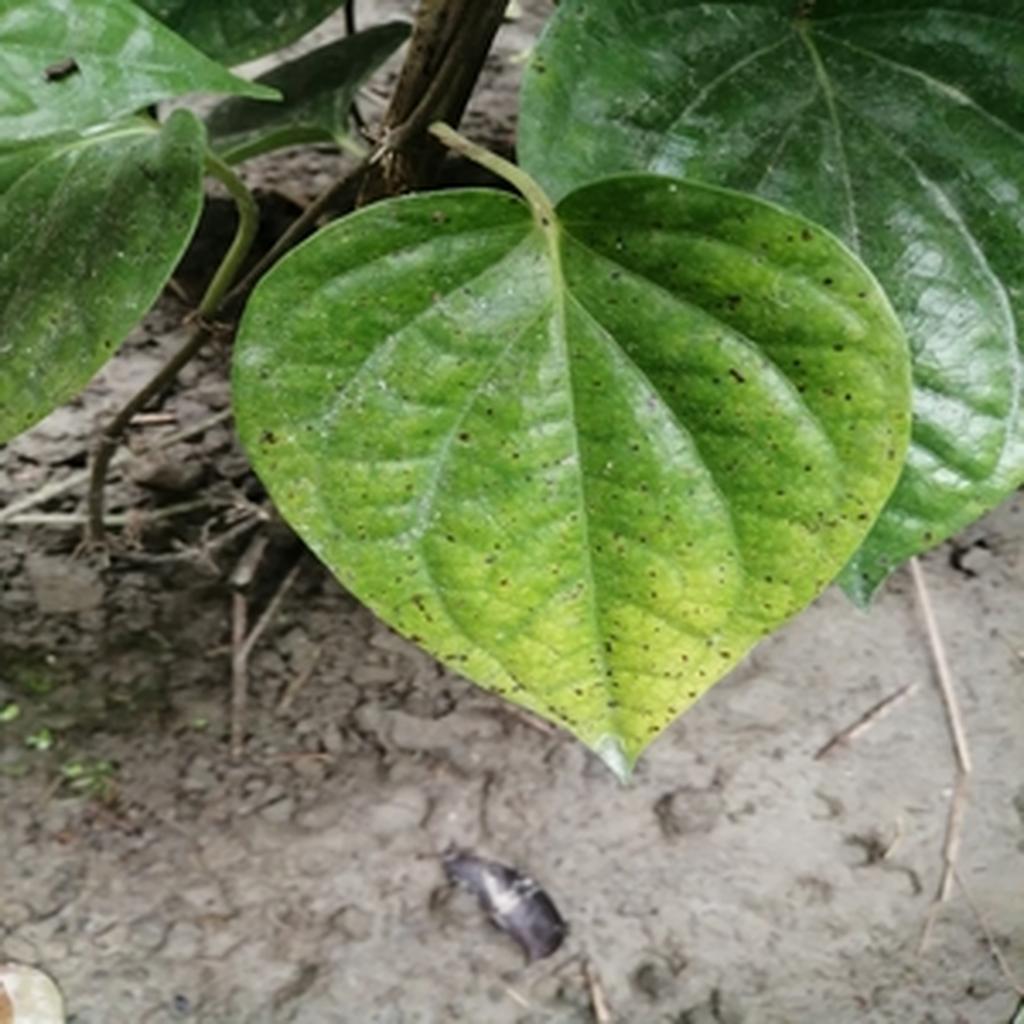
Label: Leaf_Spot